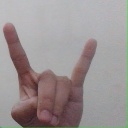
अक्षर: श